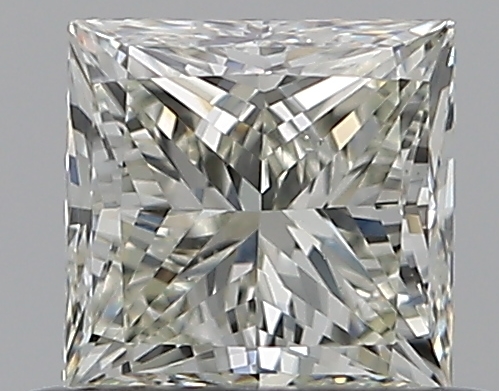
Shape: princess
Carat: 0.5
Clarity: VS2
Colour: L
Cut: VG
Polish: VG
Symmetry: GD
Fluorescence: N
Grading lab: GIA
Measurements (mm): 4.29 x 4.17 x 3.04